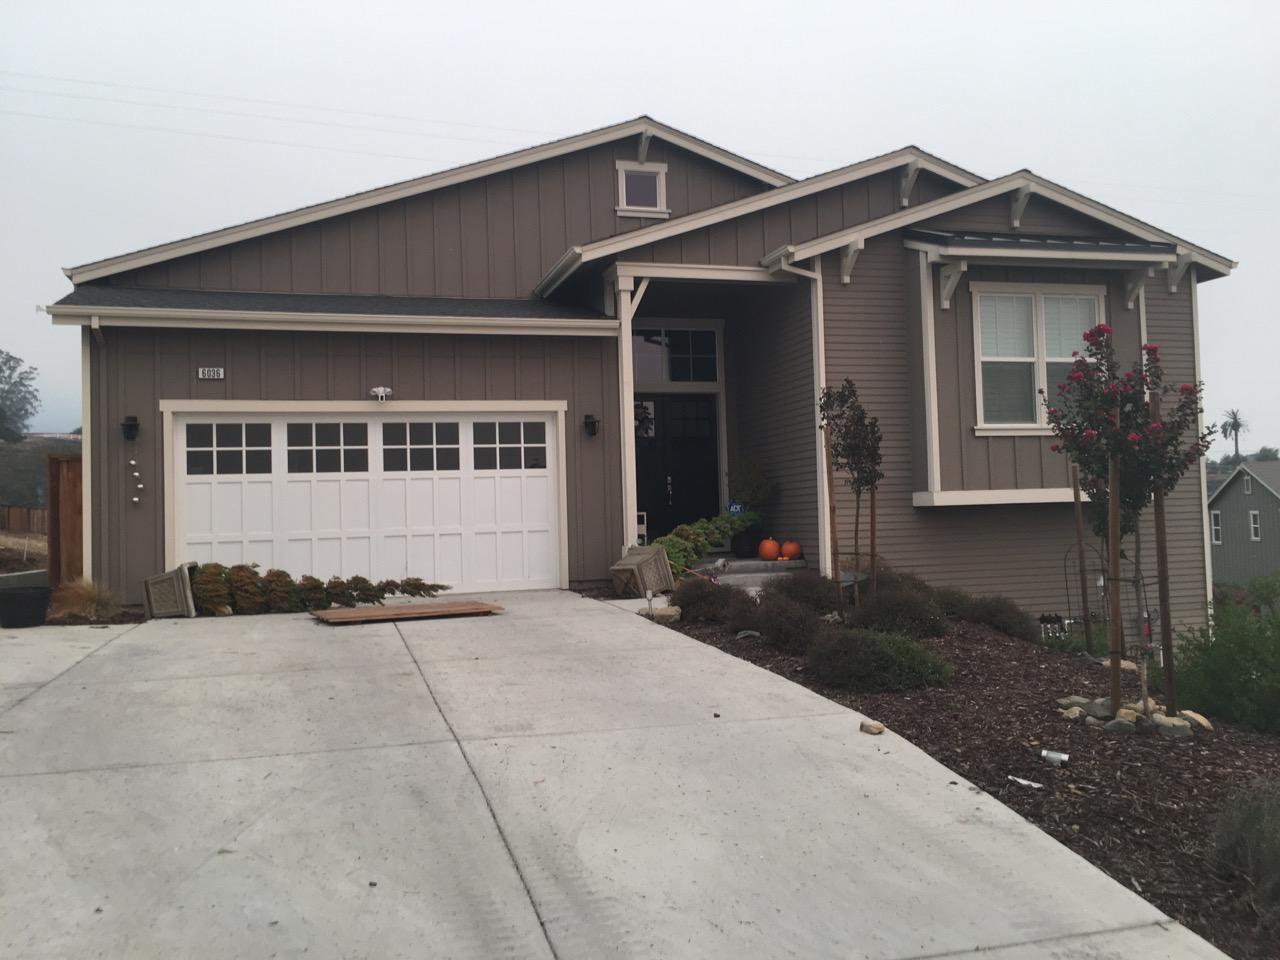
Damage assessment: no_damage